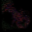
Label: lobster